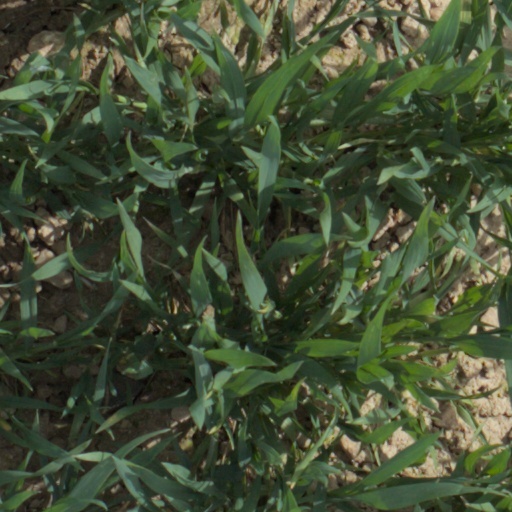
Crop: wheat